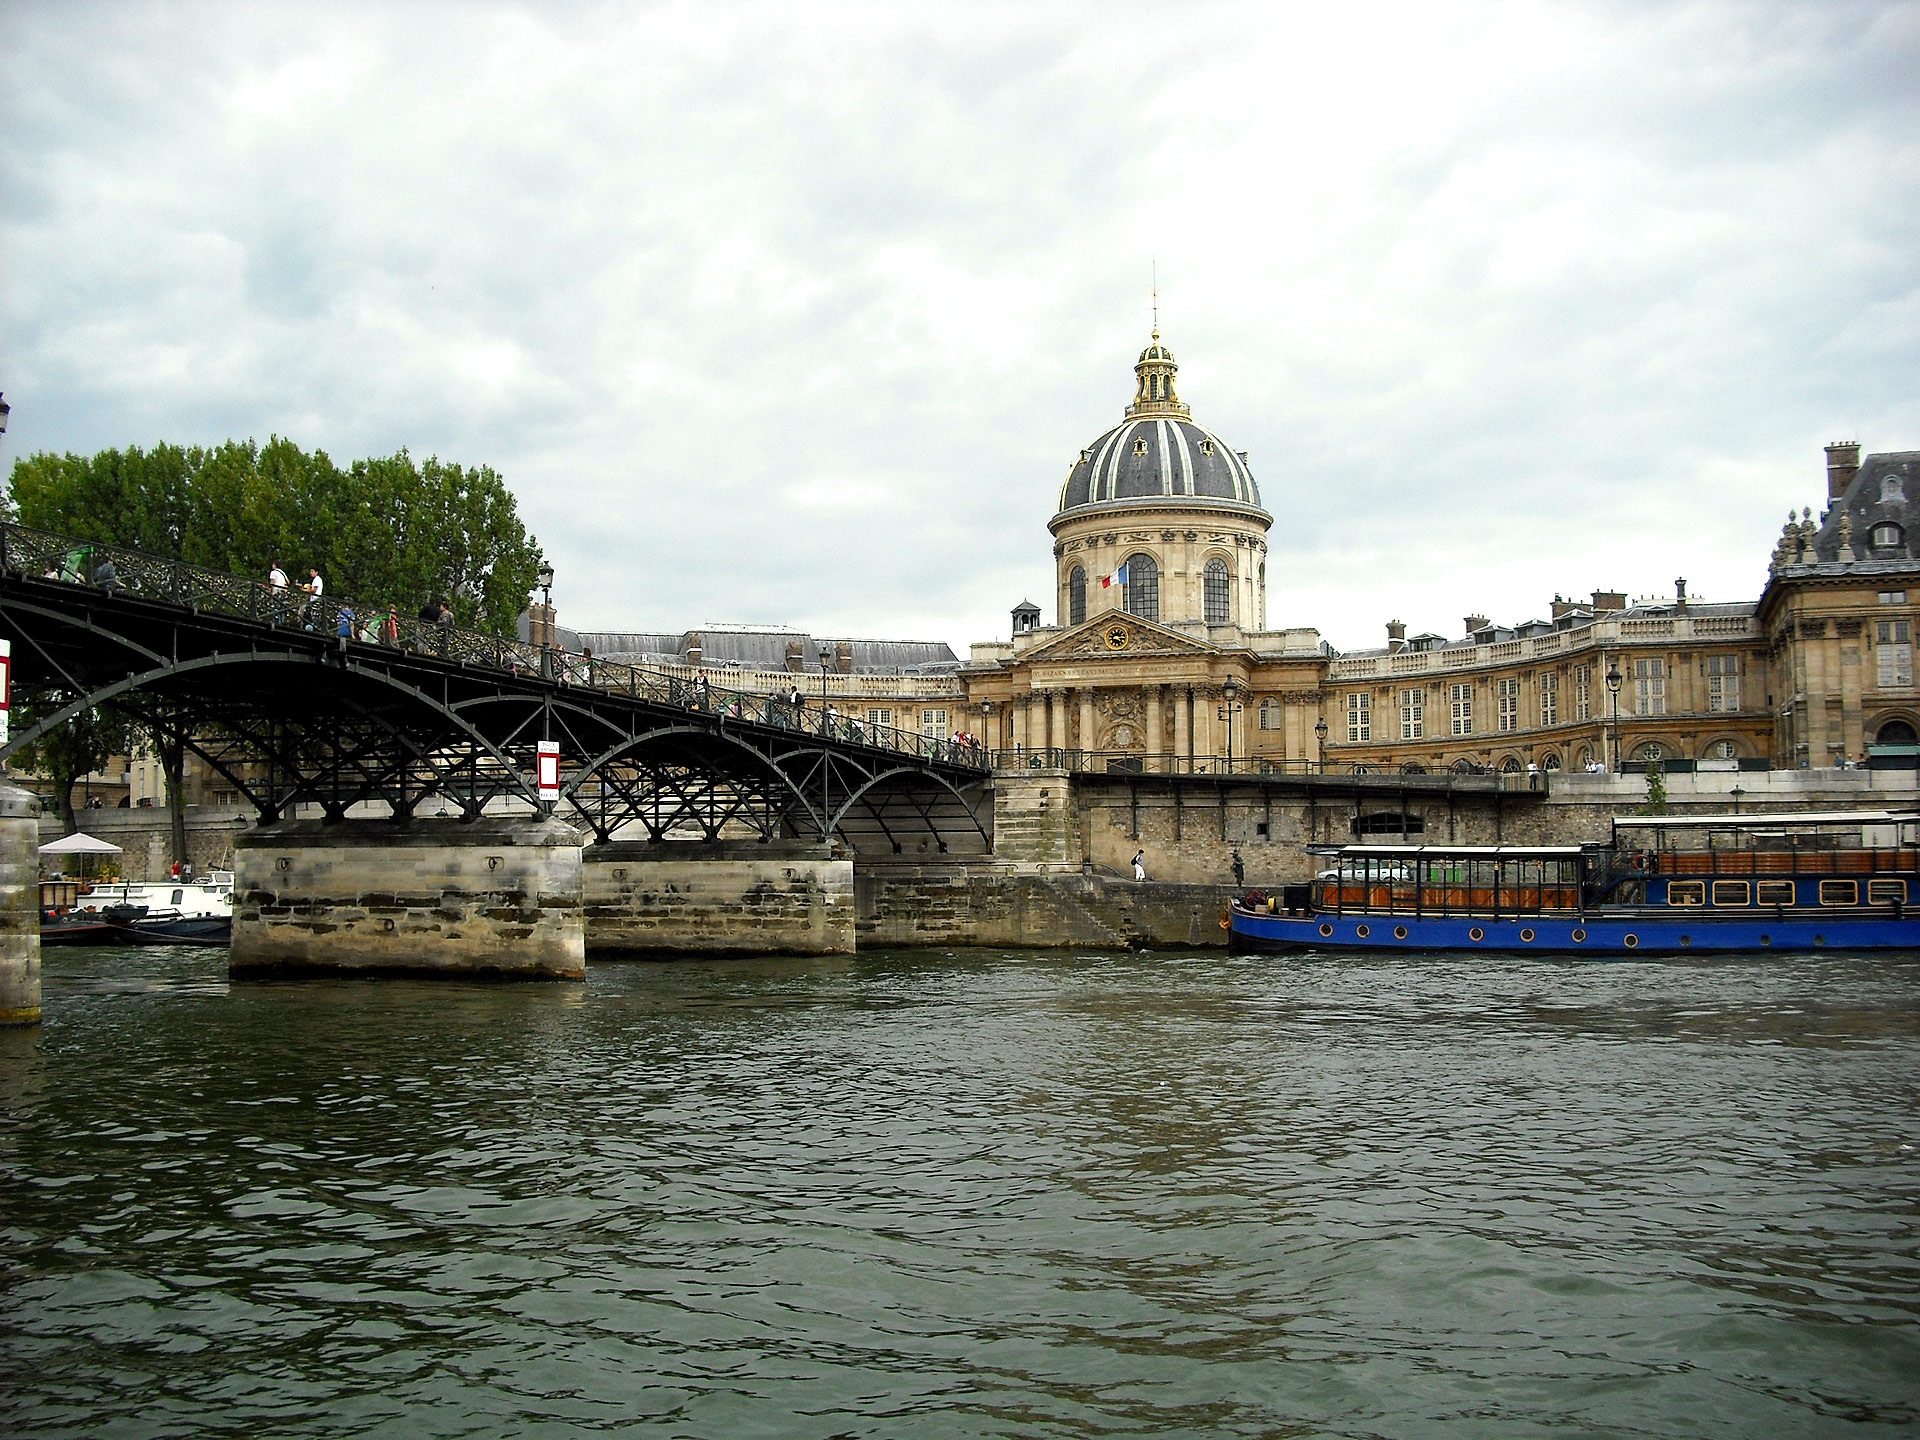
water, architecture, bridge, building, palace, city, paris, river, monument, cityscape, travel, france, reflection, vehicle, landmark, historic, tourism, waterway, place of worship, seine